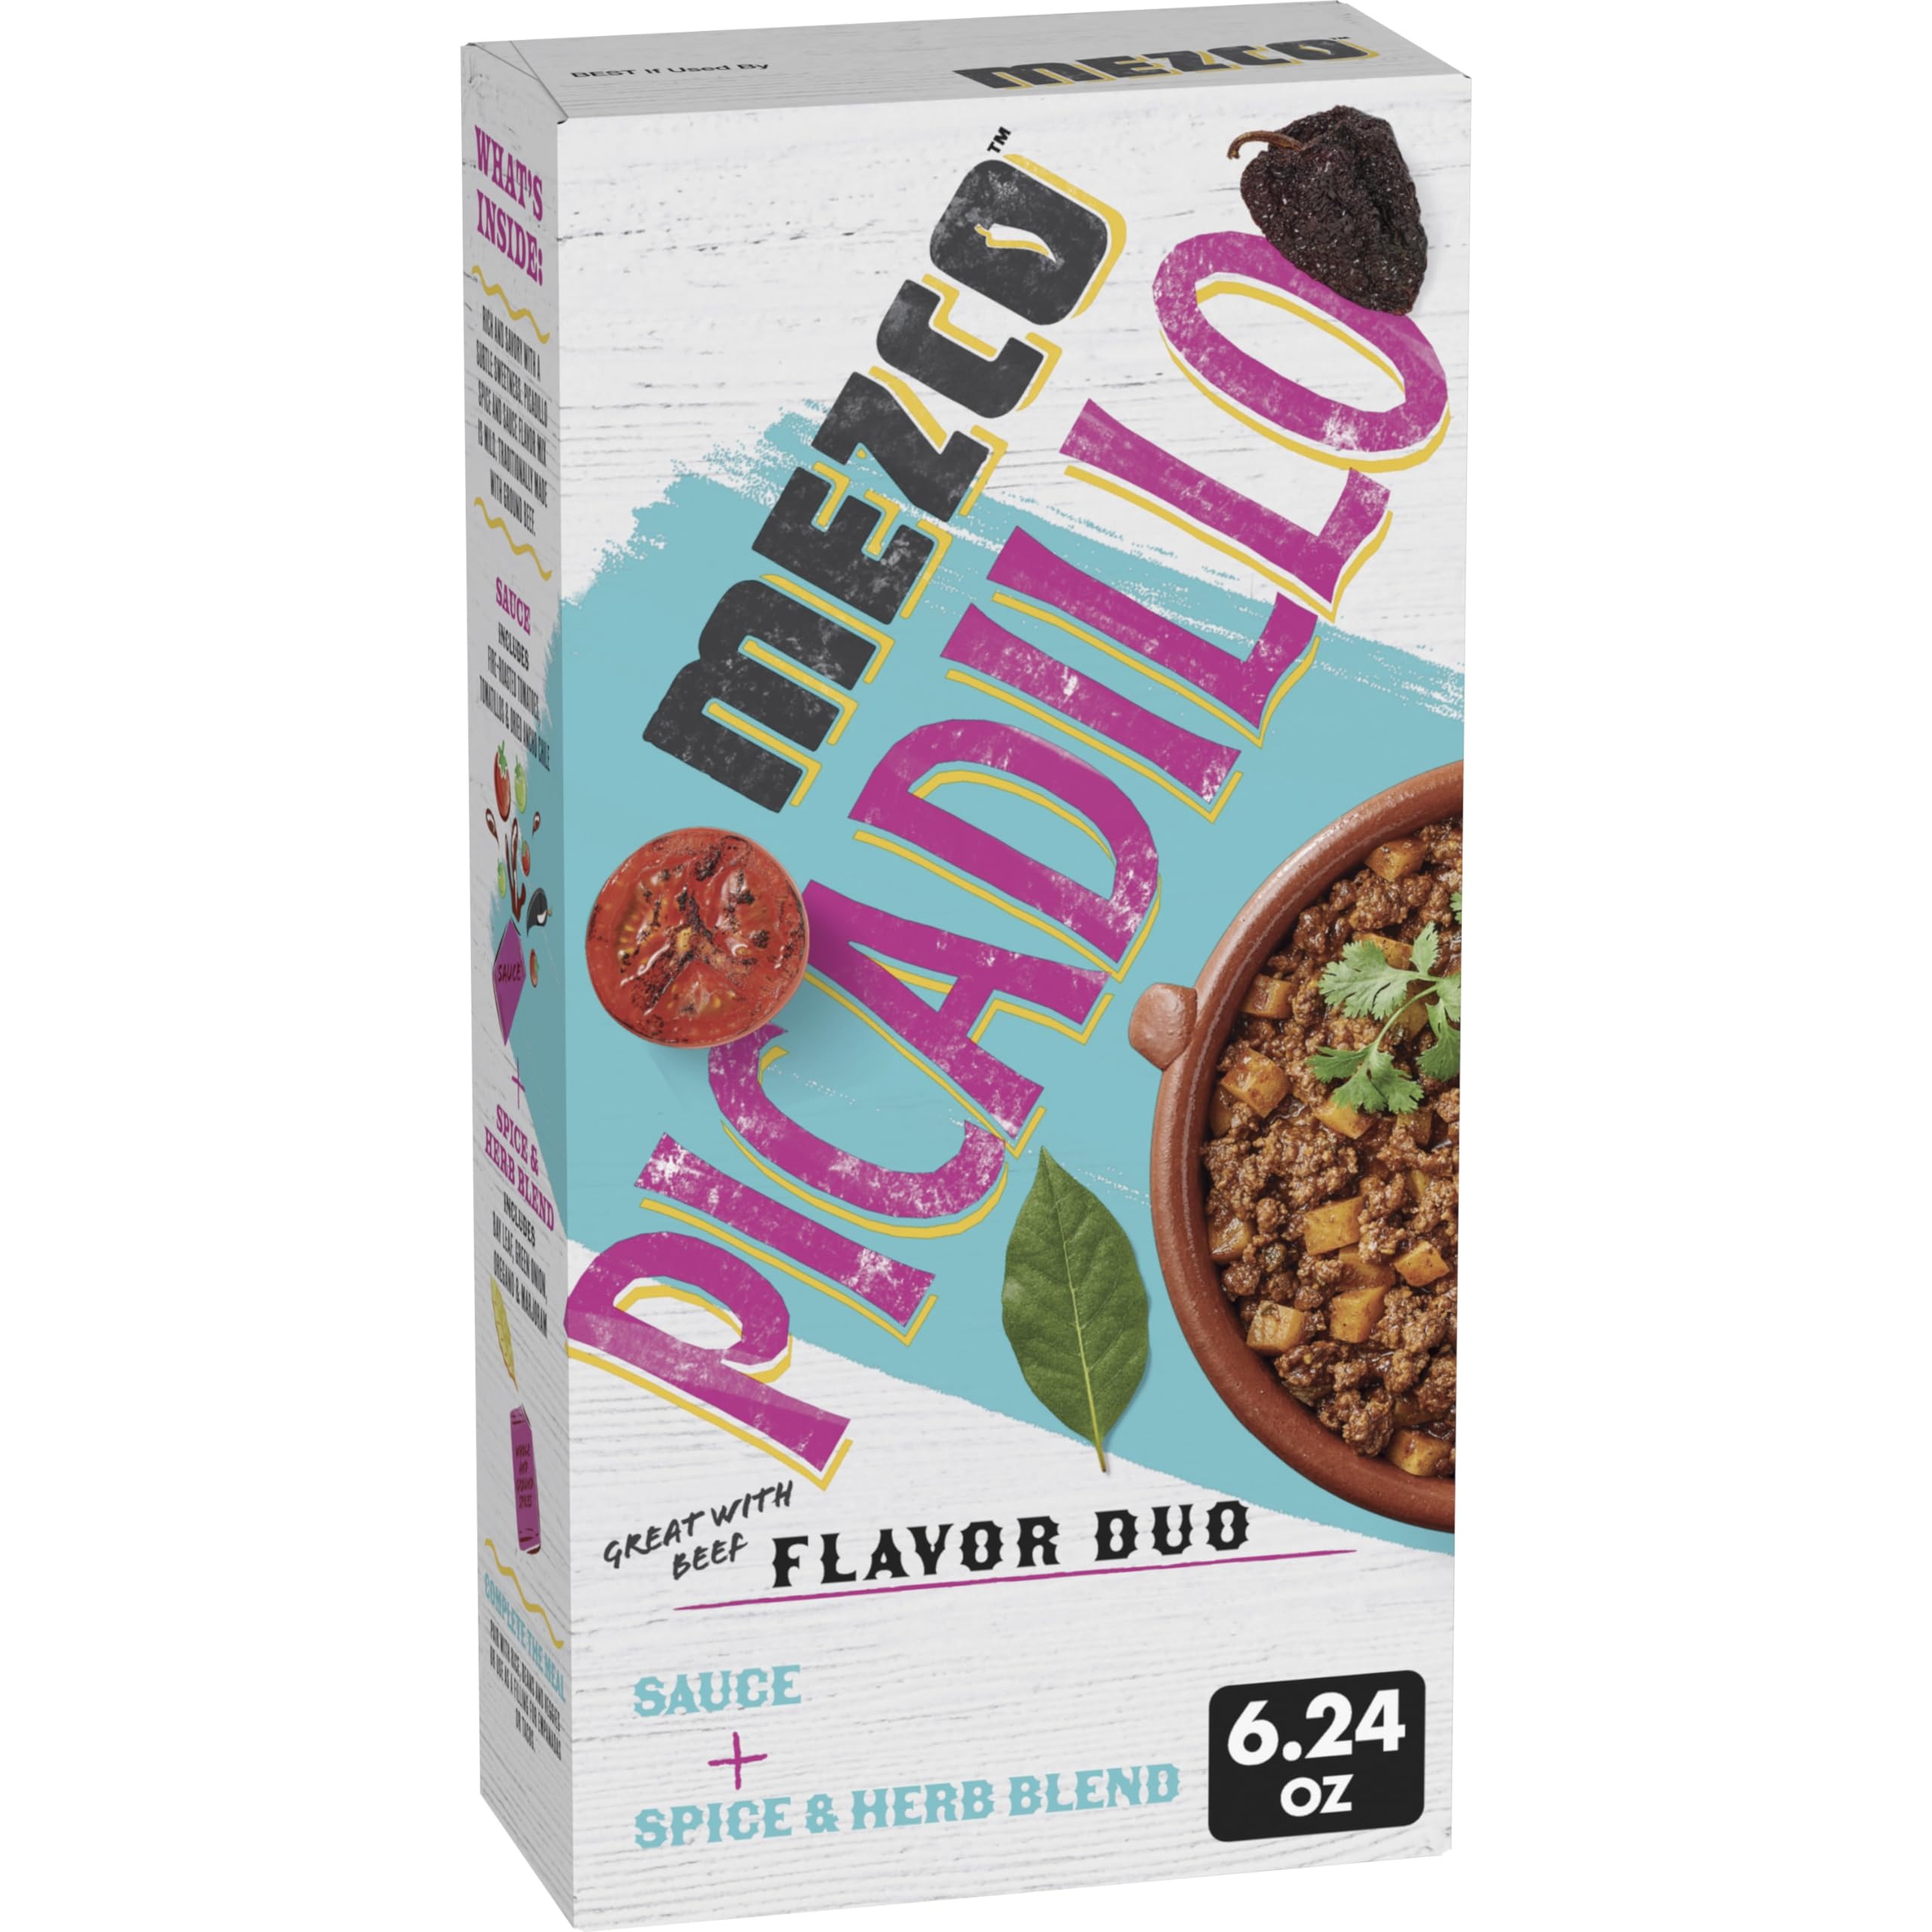
Item Name: Mezco Picadillo Flavor Duo, Sauce, Spice and Herb Blend, Meal Prep Kit, 6.24 oz
Bullet Point 1: FLAVOR DUO: Mezco Picadillo Flavor Duo is the start of a Mexican style meal that you can make on your own; This Mezco Flavor Duo transforms ground beef into a savory and delicious part of dinner
Bullet Point 2: PICADILLO: Picadillo is a meat dish beloved throughout Mexico for its mouthwatering goodness; Add ground beef to this kit of sauce and spices using the easy cooking directions on the package to enjoy the flavor at home
Bullet Point 3: MILDLY SPICY AND SWEET: The fire-roasted tomatoes, tomatillos, and dried ancho chile in the sauce plus the bay leaf, green onion, oregano, and marjoram in our spice and herb blend create rich and savory flavor with a subtle sweetness
Bullet Point 4: ELEVATE MOMENTS: Serve Ground Beef Picadillo to make Date Night at home special; Turn up the taste on Taco Tuesday by trying it on top of warm tortillas or as a filling for empanadas and more
Bullet Point 5: CONTAINS: One 6.24 oz box of Mezco Picadillo Flavor Duo
Value: 6.25
Unit: Ounce

Price: 9.59